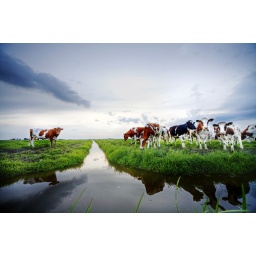
One cow against the crowd, with only a thin line of water between them.